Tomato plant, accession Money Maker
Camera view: tilt-top (135 deg); turntable rotation: 270 degrees
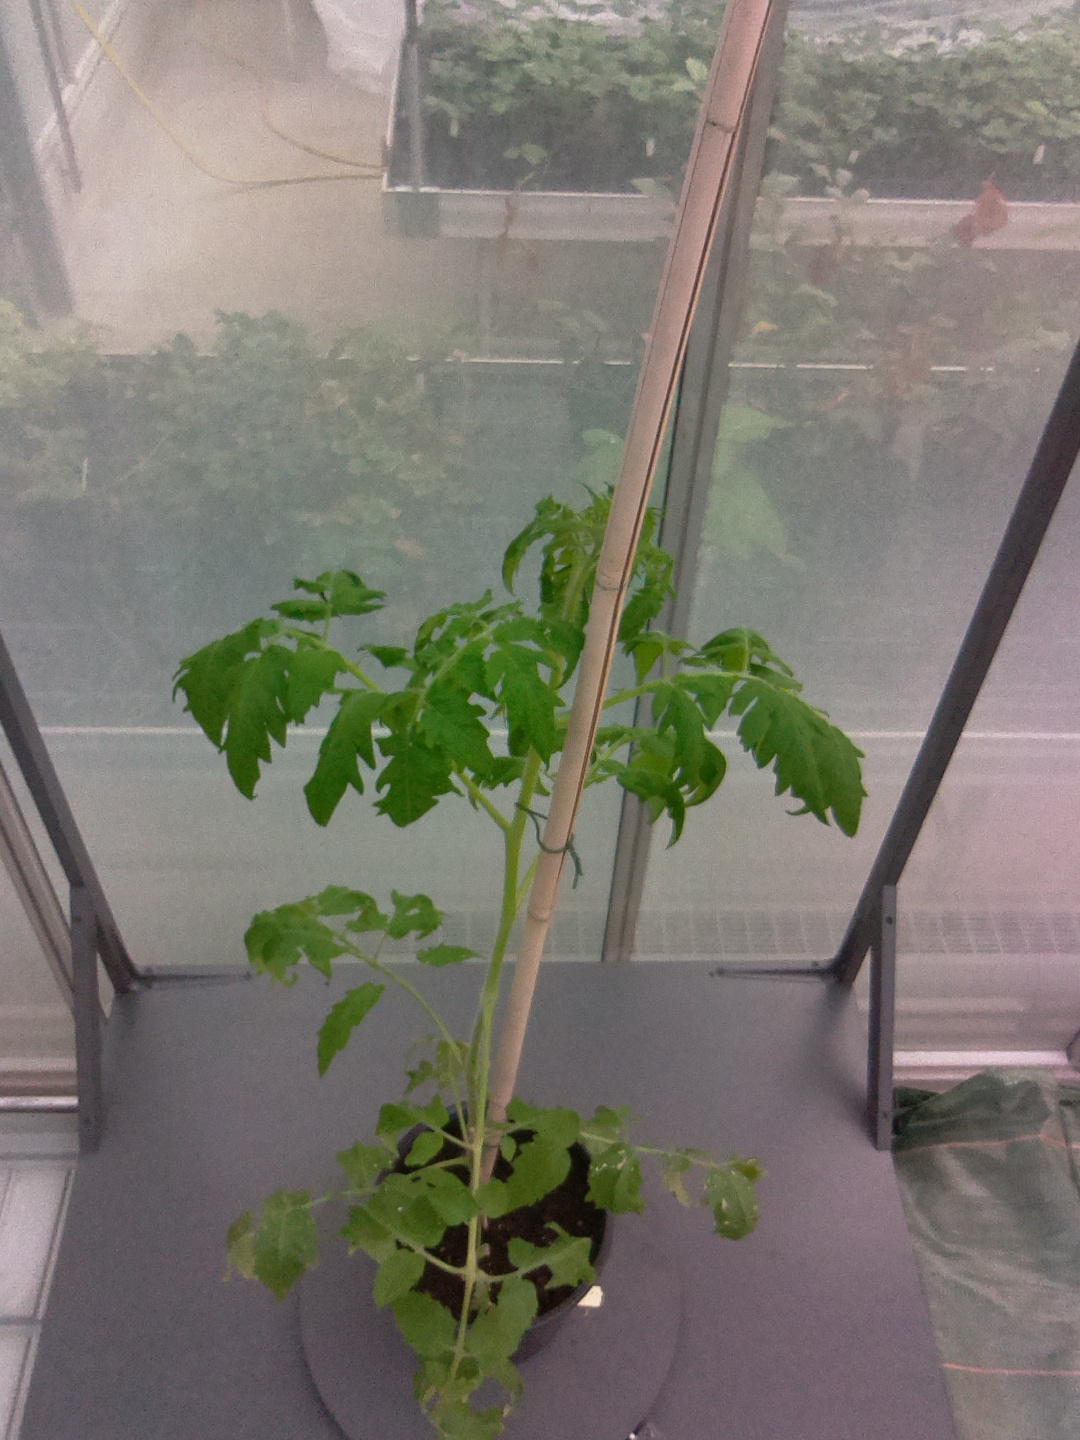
BBCH growth stage 60: First flowers open